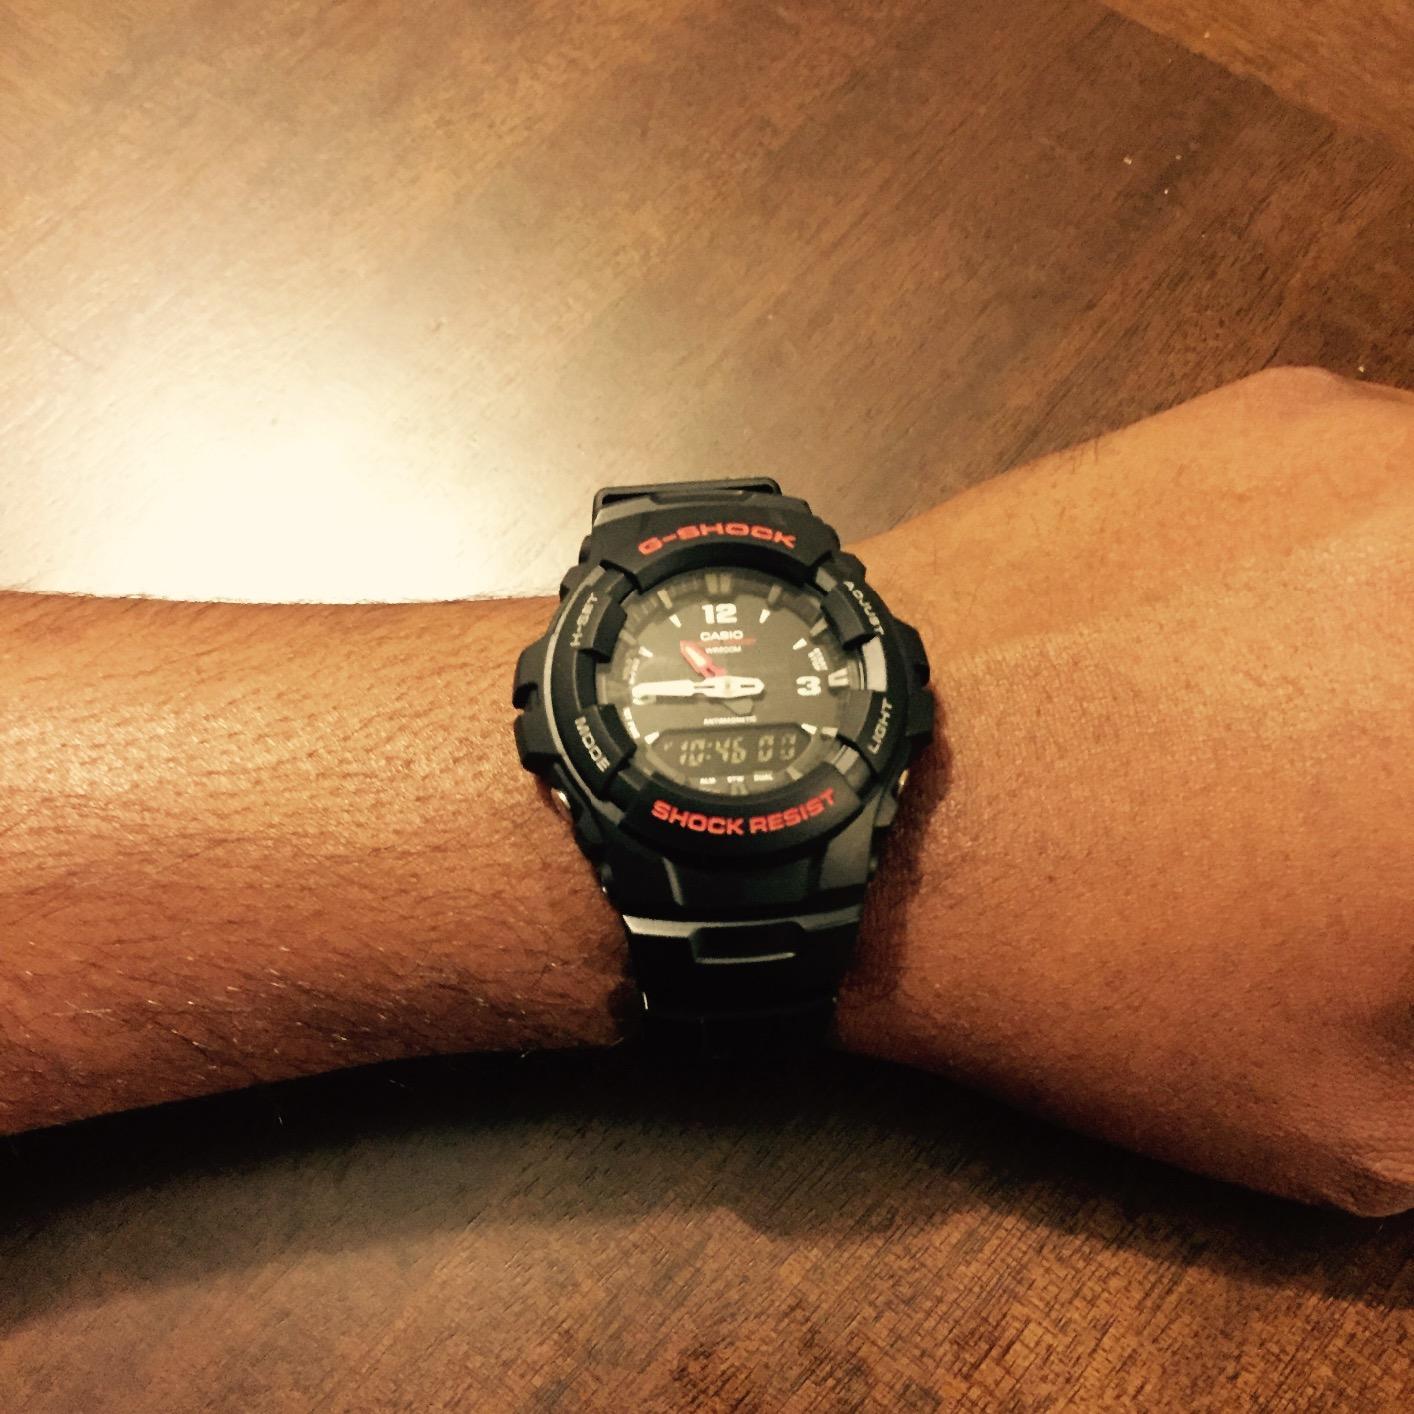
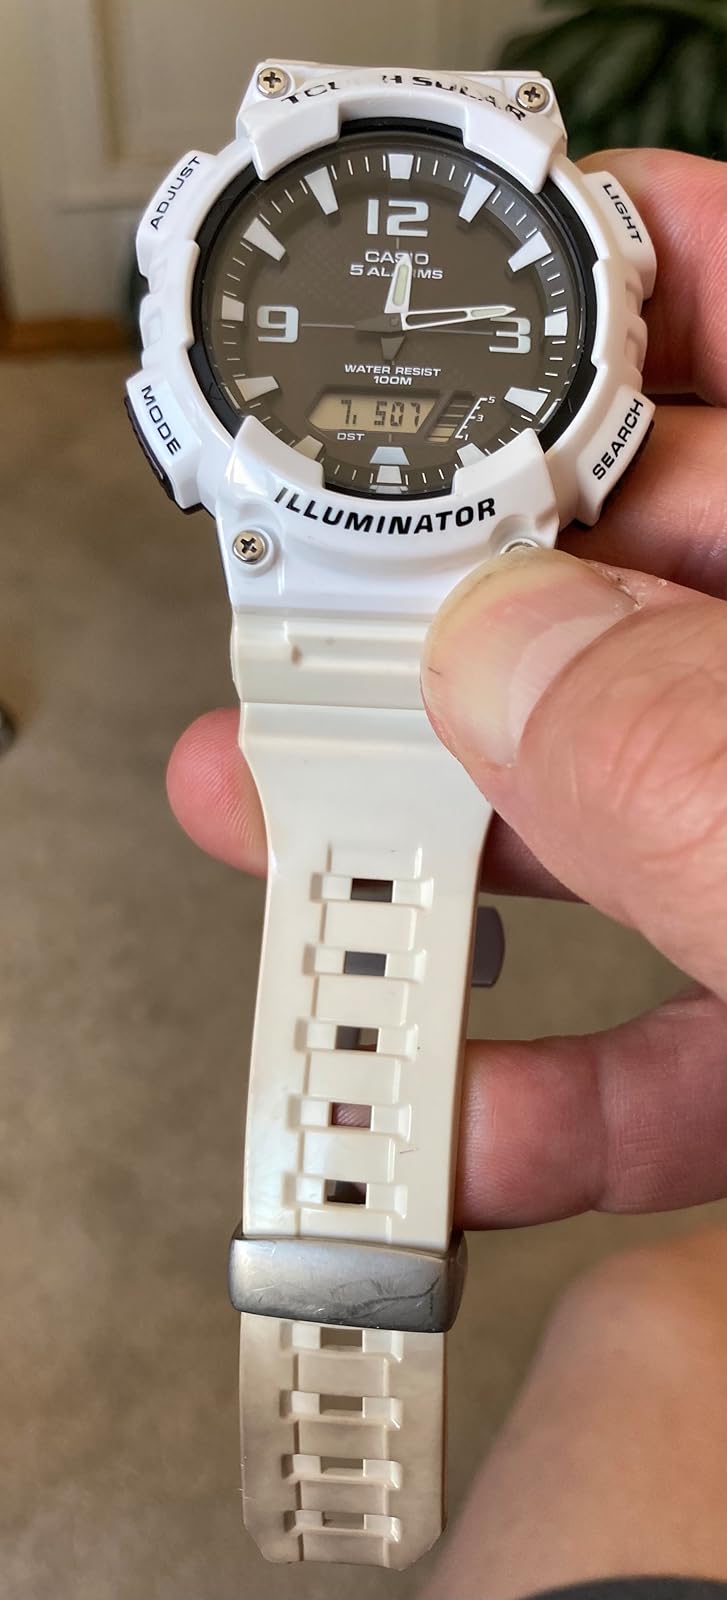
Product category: accessories_watch
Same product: no